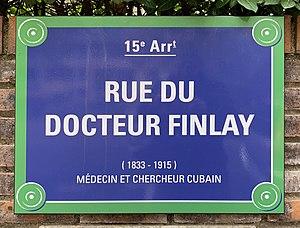
Plaque de la rue du Docteur Finlay (Paris).
La rue du Docteur-Finlay est une voie du 15ᵉ arrondissement de Paris, en France.